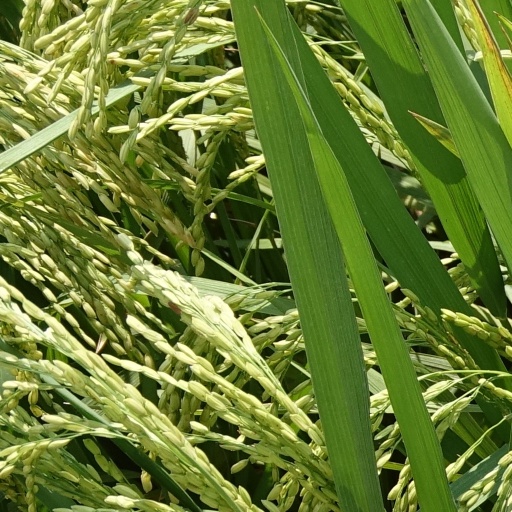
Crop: rice